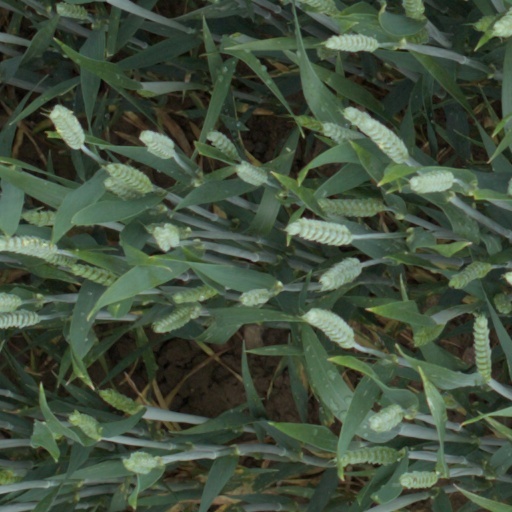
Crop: wheat